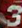
Number: 3